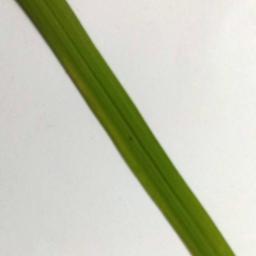
Label: Rice___Healthy